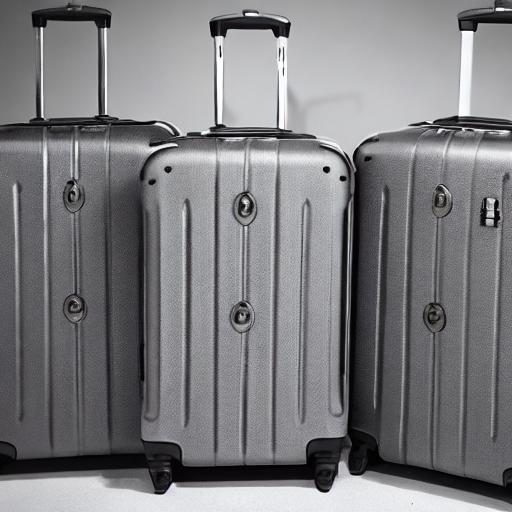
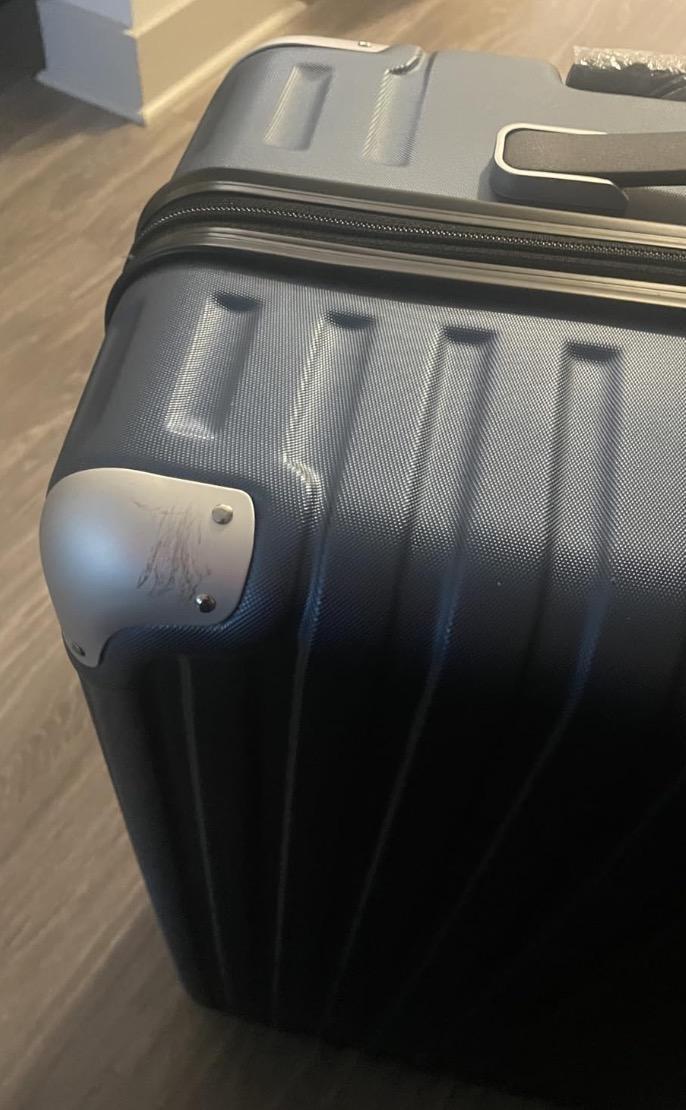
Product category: items_tea
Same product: no